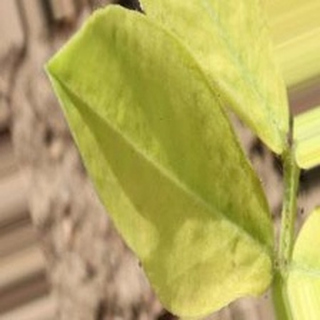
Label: groundnut_nutrition_deficiency